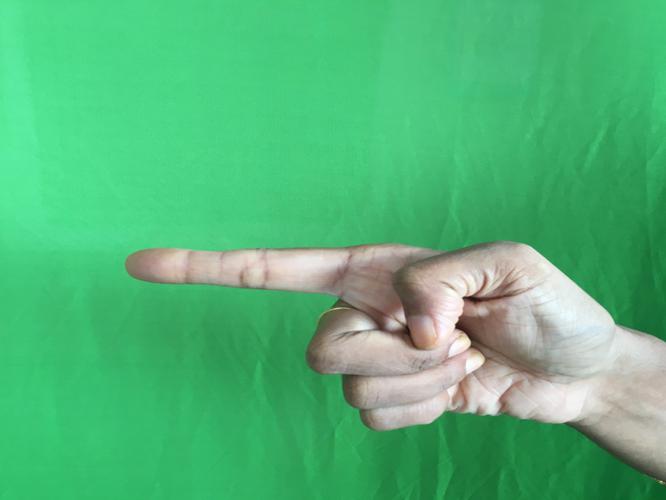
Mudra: Suchi
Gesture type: single_hand